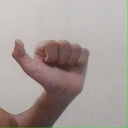
अक्षर: त